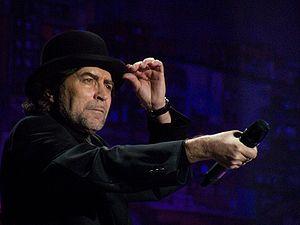
Joaquín Ramón Martínez Sabina, dit Joaquín Sabina, est un auteur-compositeur et poète espagnol né à Úbeda le 12 février 1949.